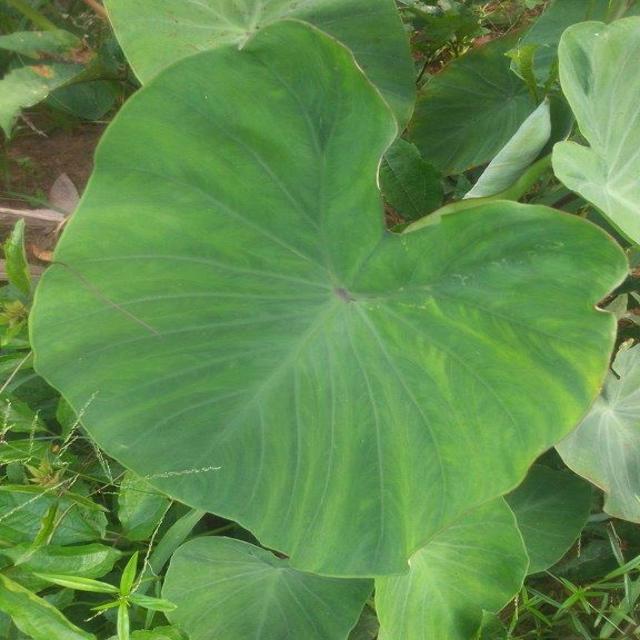
Label: Healthy